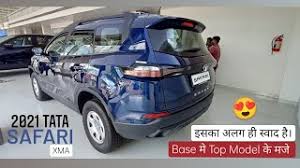
Label: noambulance